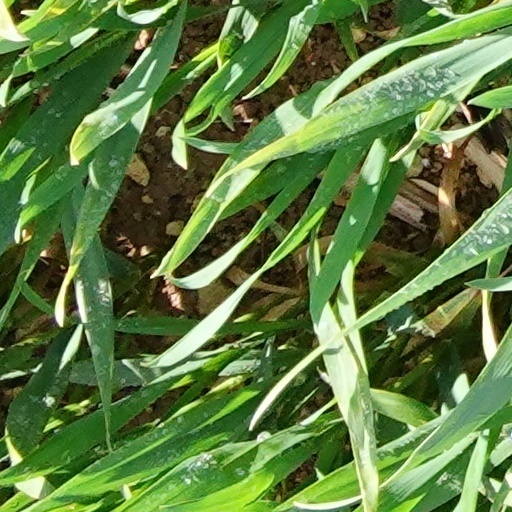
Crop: wheat